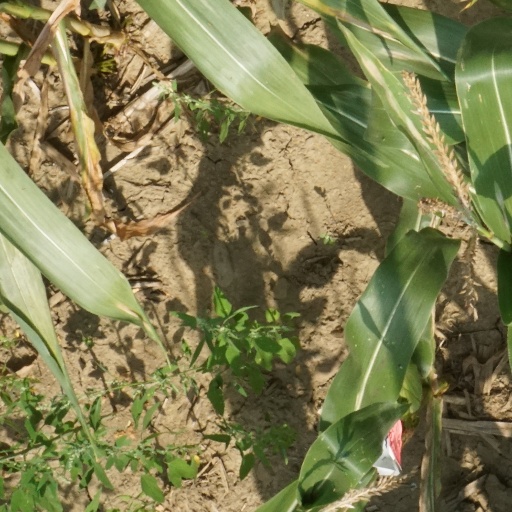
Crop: maize; corn